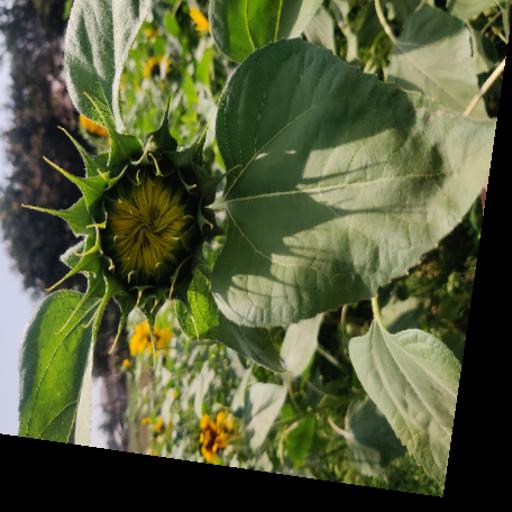
Label: Fresh_leaf